Palácio da Alvorada

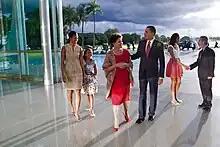
President Dilma Rousseff with U.S. President Barack Obama and his family in the Entrance Hall, 19 March 2011

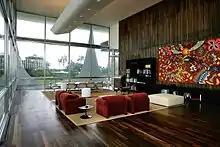
A view inside the State Room

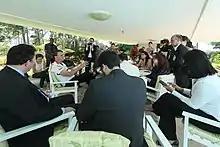
President Jair Bolsonaro during a press conference in 2019

The Entrance Hall is the main entrance area of the palace. Its main feature is a golden wall inscribed with a phrase by president Kubitschek: "From this central plateau, this vast emptiness that will soon become the center of national decisions, I look once more at the future of my country and foresee this dawn with an unshakeable faith in its great destiny - Juscelino Kubitschek, October 2, 1956".